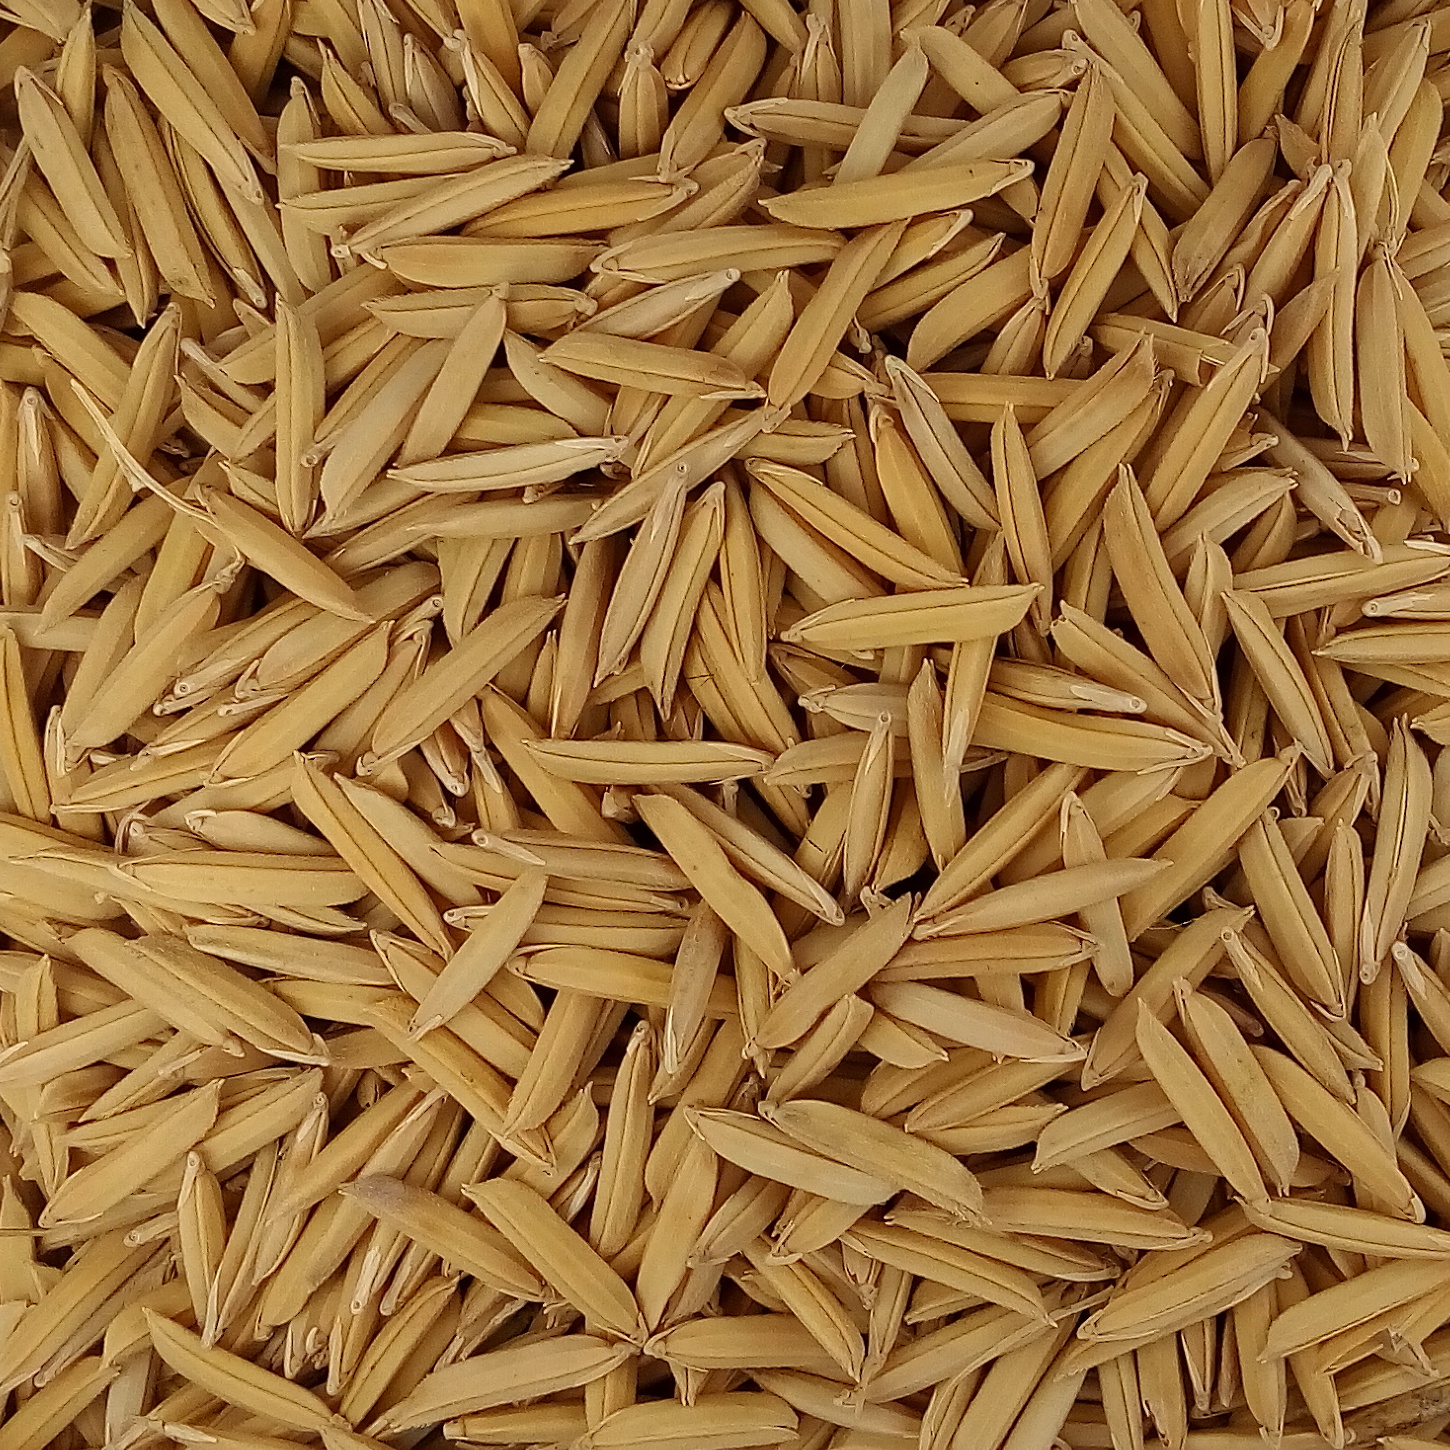
Rice seed variety: 1509